Bighoto

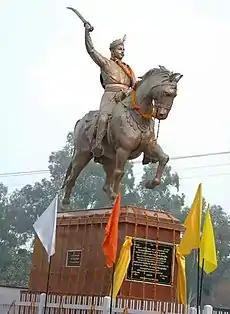
king Rao Tula Ram statue

In the neighborhood of Bighoto existed the territories of Dhundhoti, Rath and Chandain. Bighoto region, established by and named after Bigha Raj Chauhan, was an area of 12 villages including greater part of Taoru that were collectively known as Chandain, remained under the Chand Chauhans, descendants of Sahesh Mal Chauhan. According to Sir Henry Miers Elliot, Bighoto included Rewari, Kot Kasim, Bawal, Kanon, Pataudi, Kotkasim, and a great part of the Bahraich jagir. Sahesh Mal was a son of Raja Sangat Singh Chauhan. Sangat was the great grandson of Chahir Deo Chauhan, brother of famous rajput king Prithviraj Chauhan.